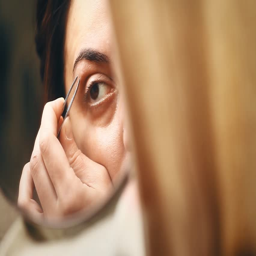
close up shot of a young woman plucking eyebrows with tweezers